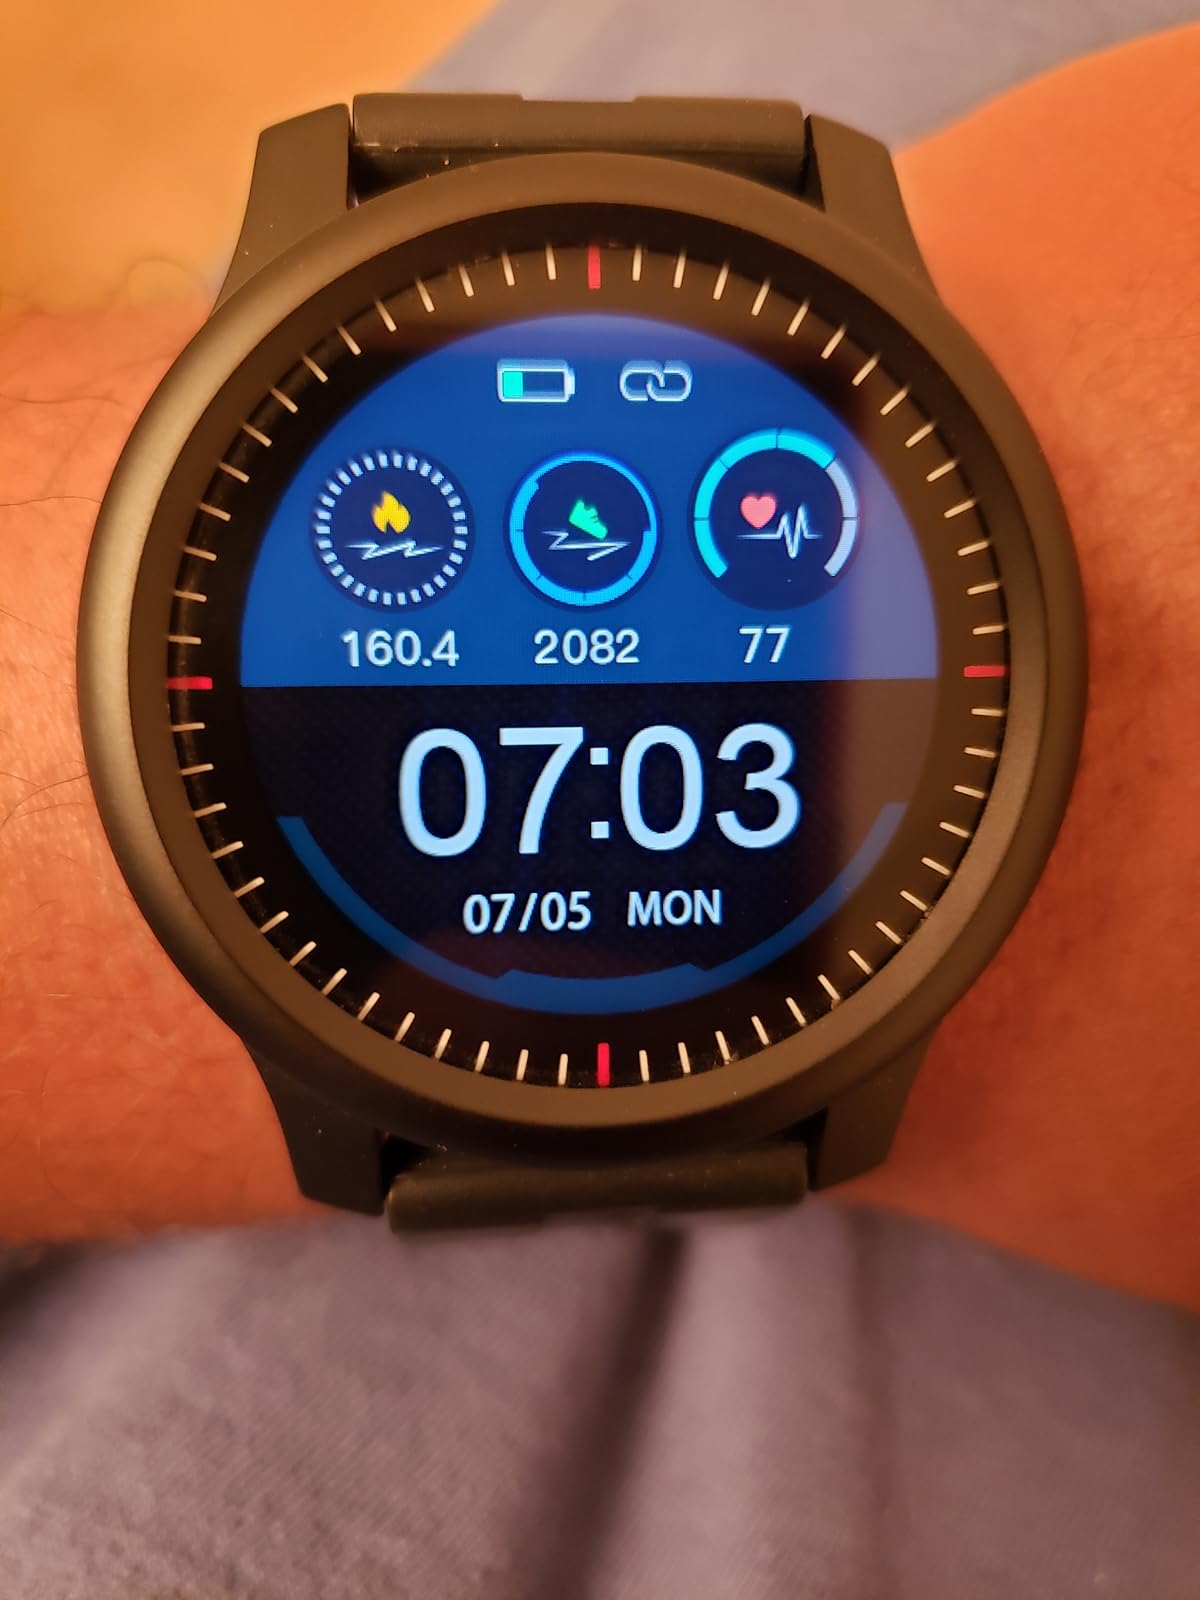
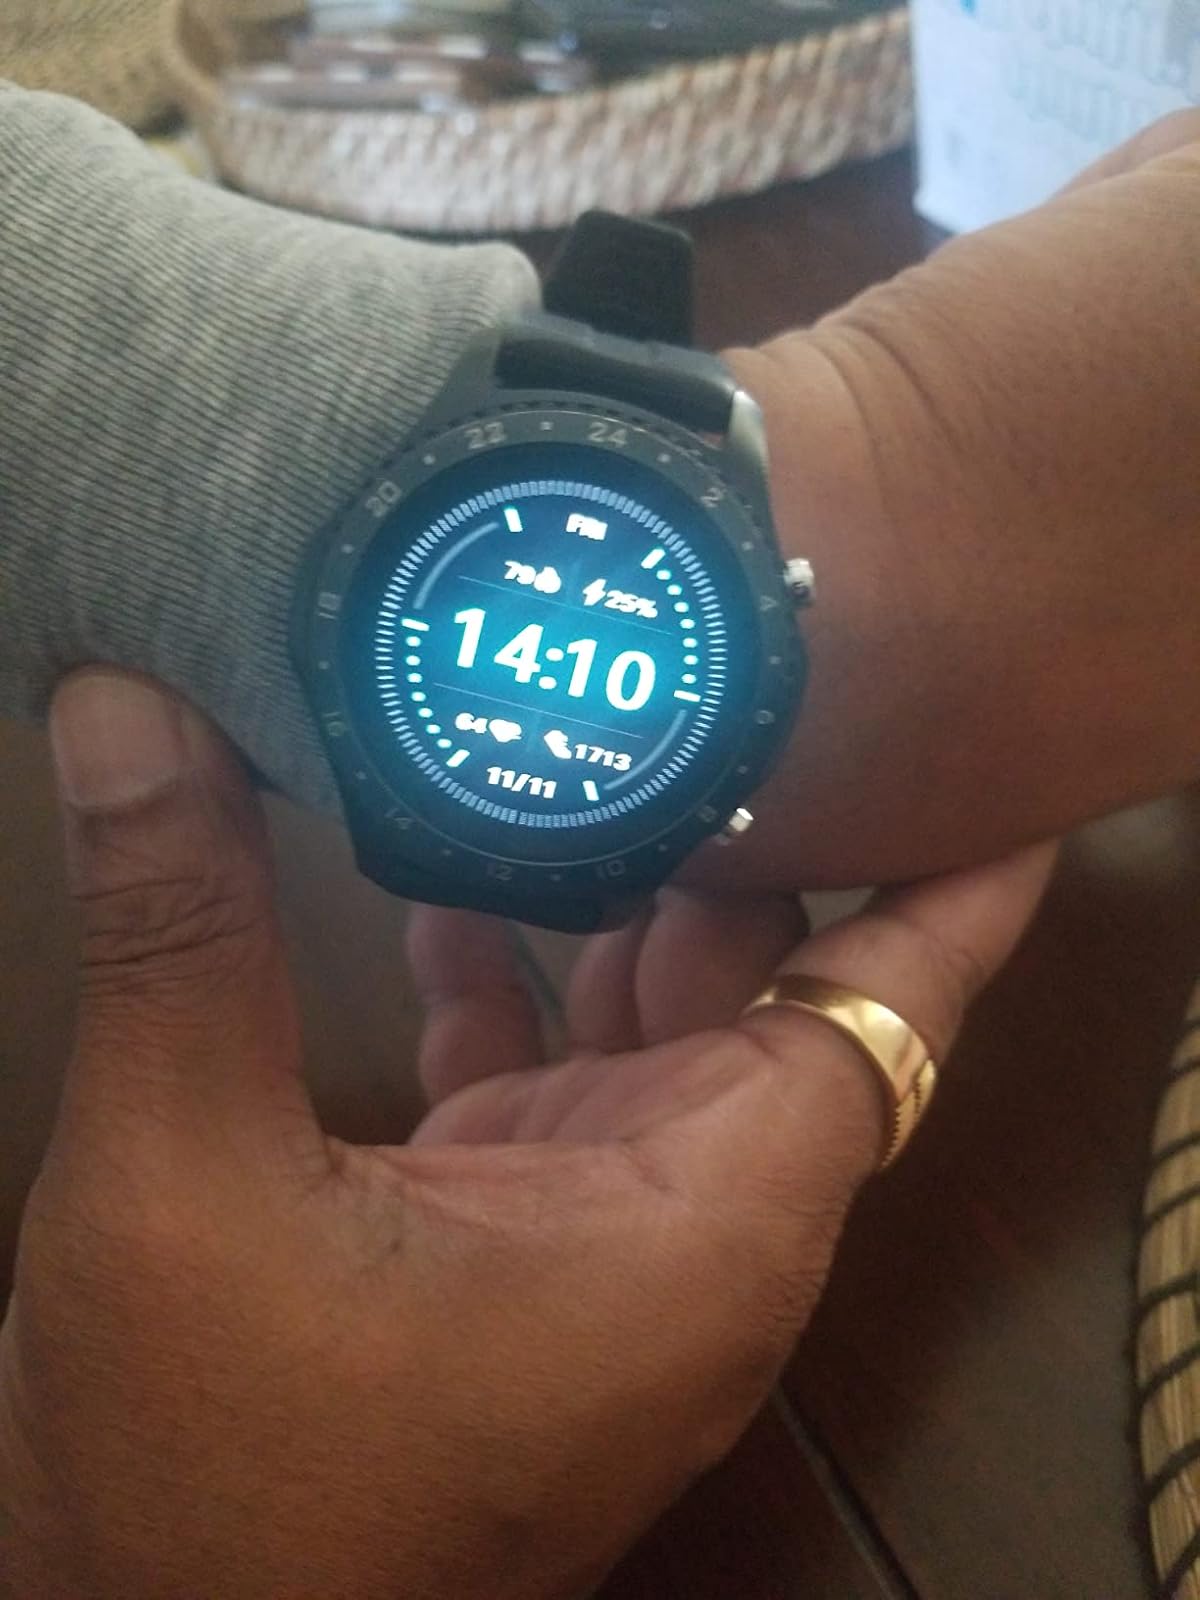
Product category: smartwatch
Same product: no